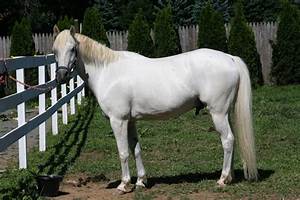
Label: horse